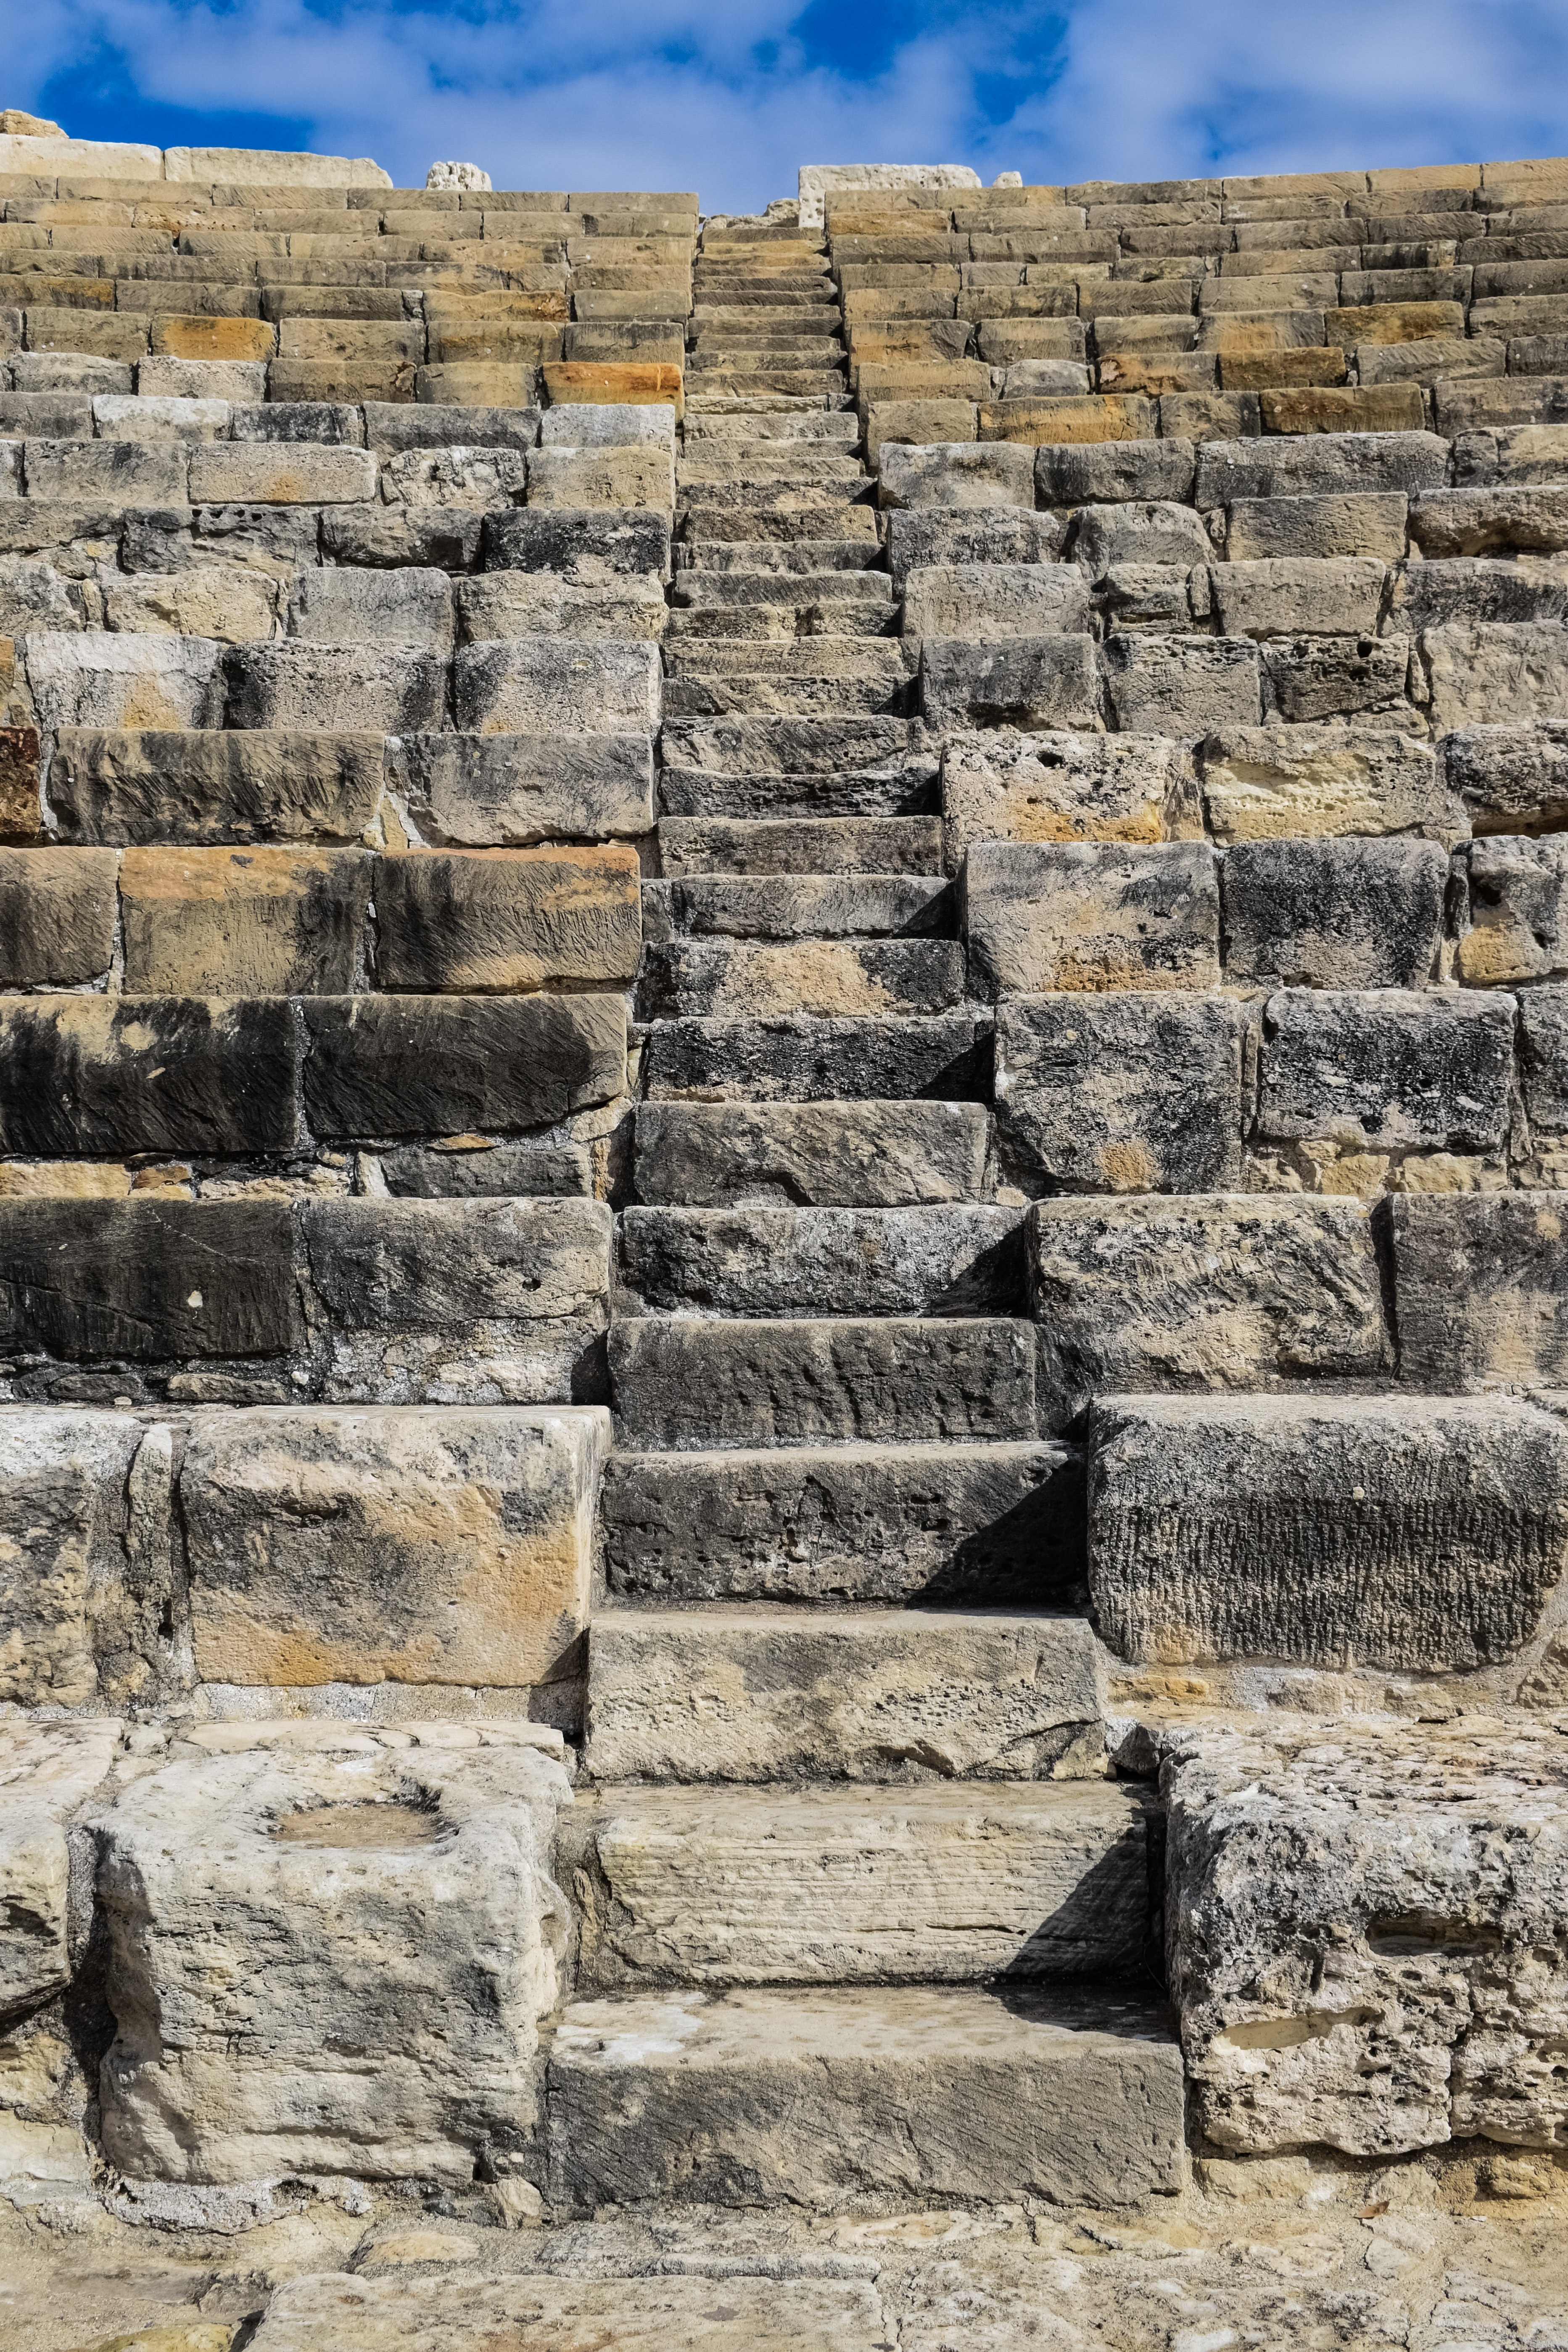
rock, sky, wall, stone wall, stand, geology, outcrop, stairs, ruins, badlands, effort, cyprus, success, archaeological site, stairway to heaven, ancient history, ancient theatre, kourion